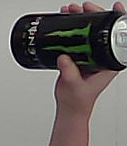
Product: monster_energydrink